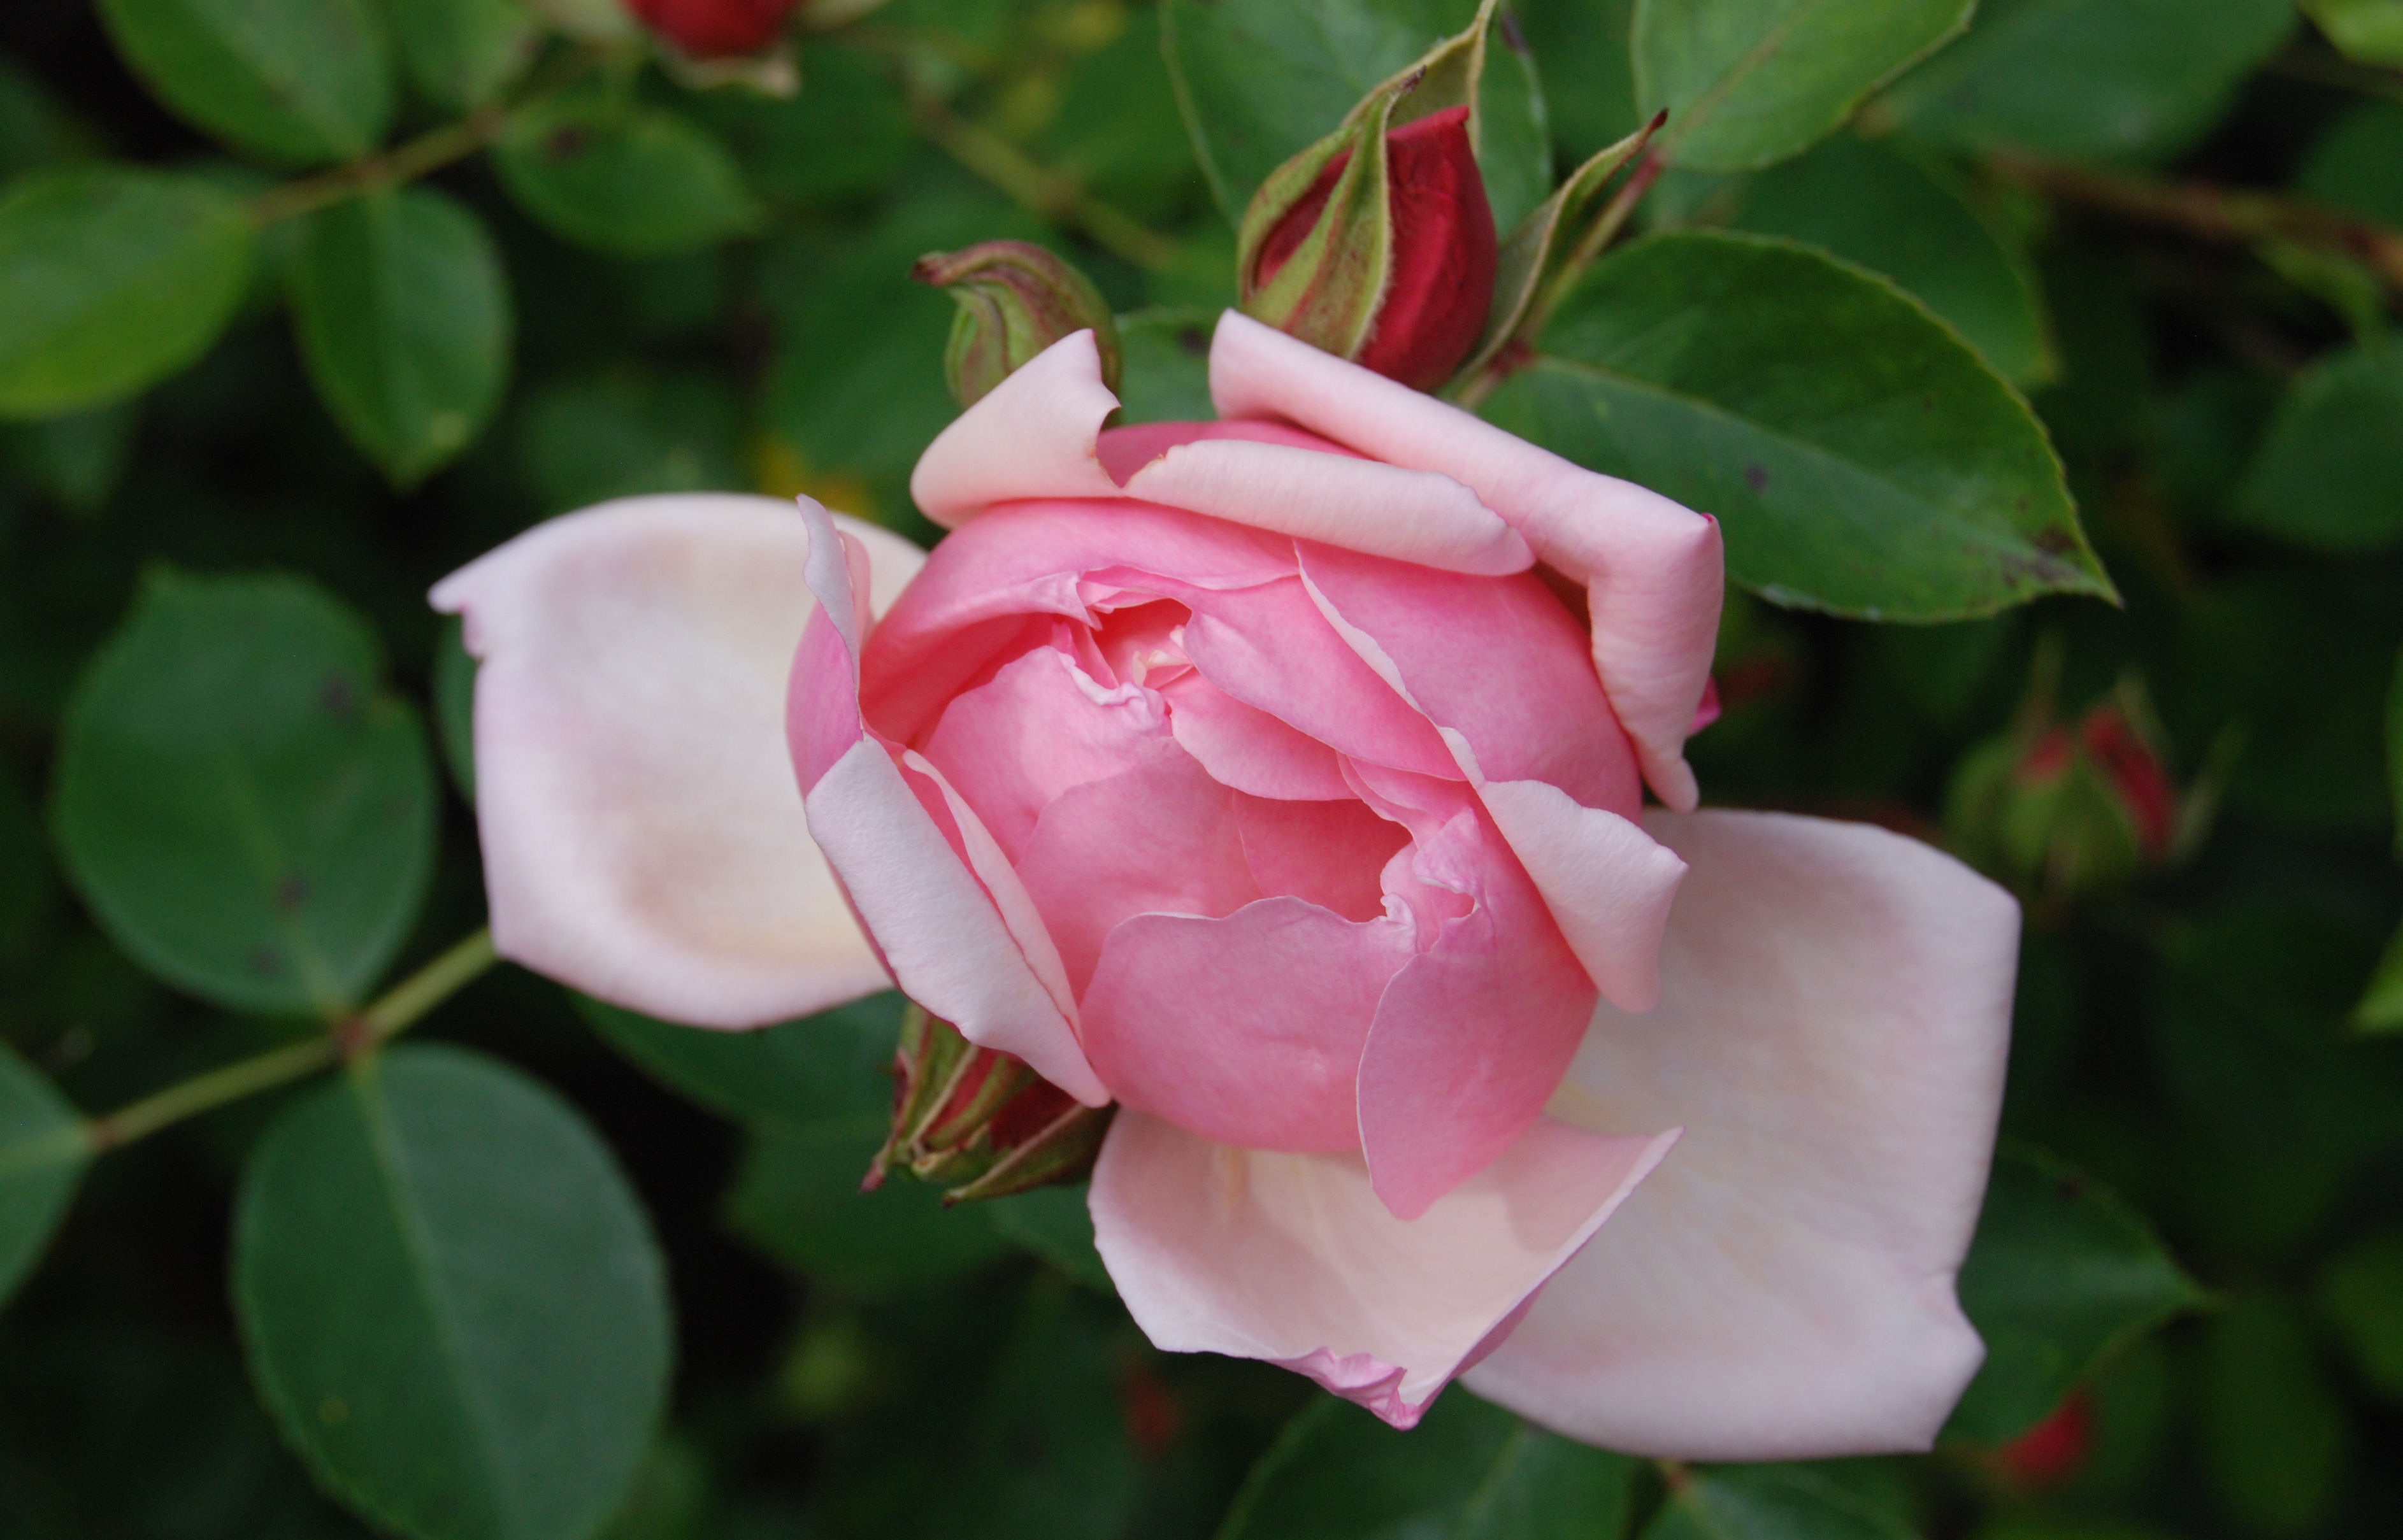
plant, flower, petal, bloom, rose, botany, pink, flora, petals, shrub, beautiful, floribunda, flowering plant, garden roses, rose family, land plant, camellia sasanqua